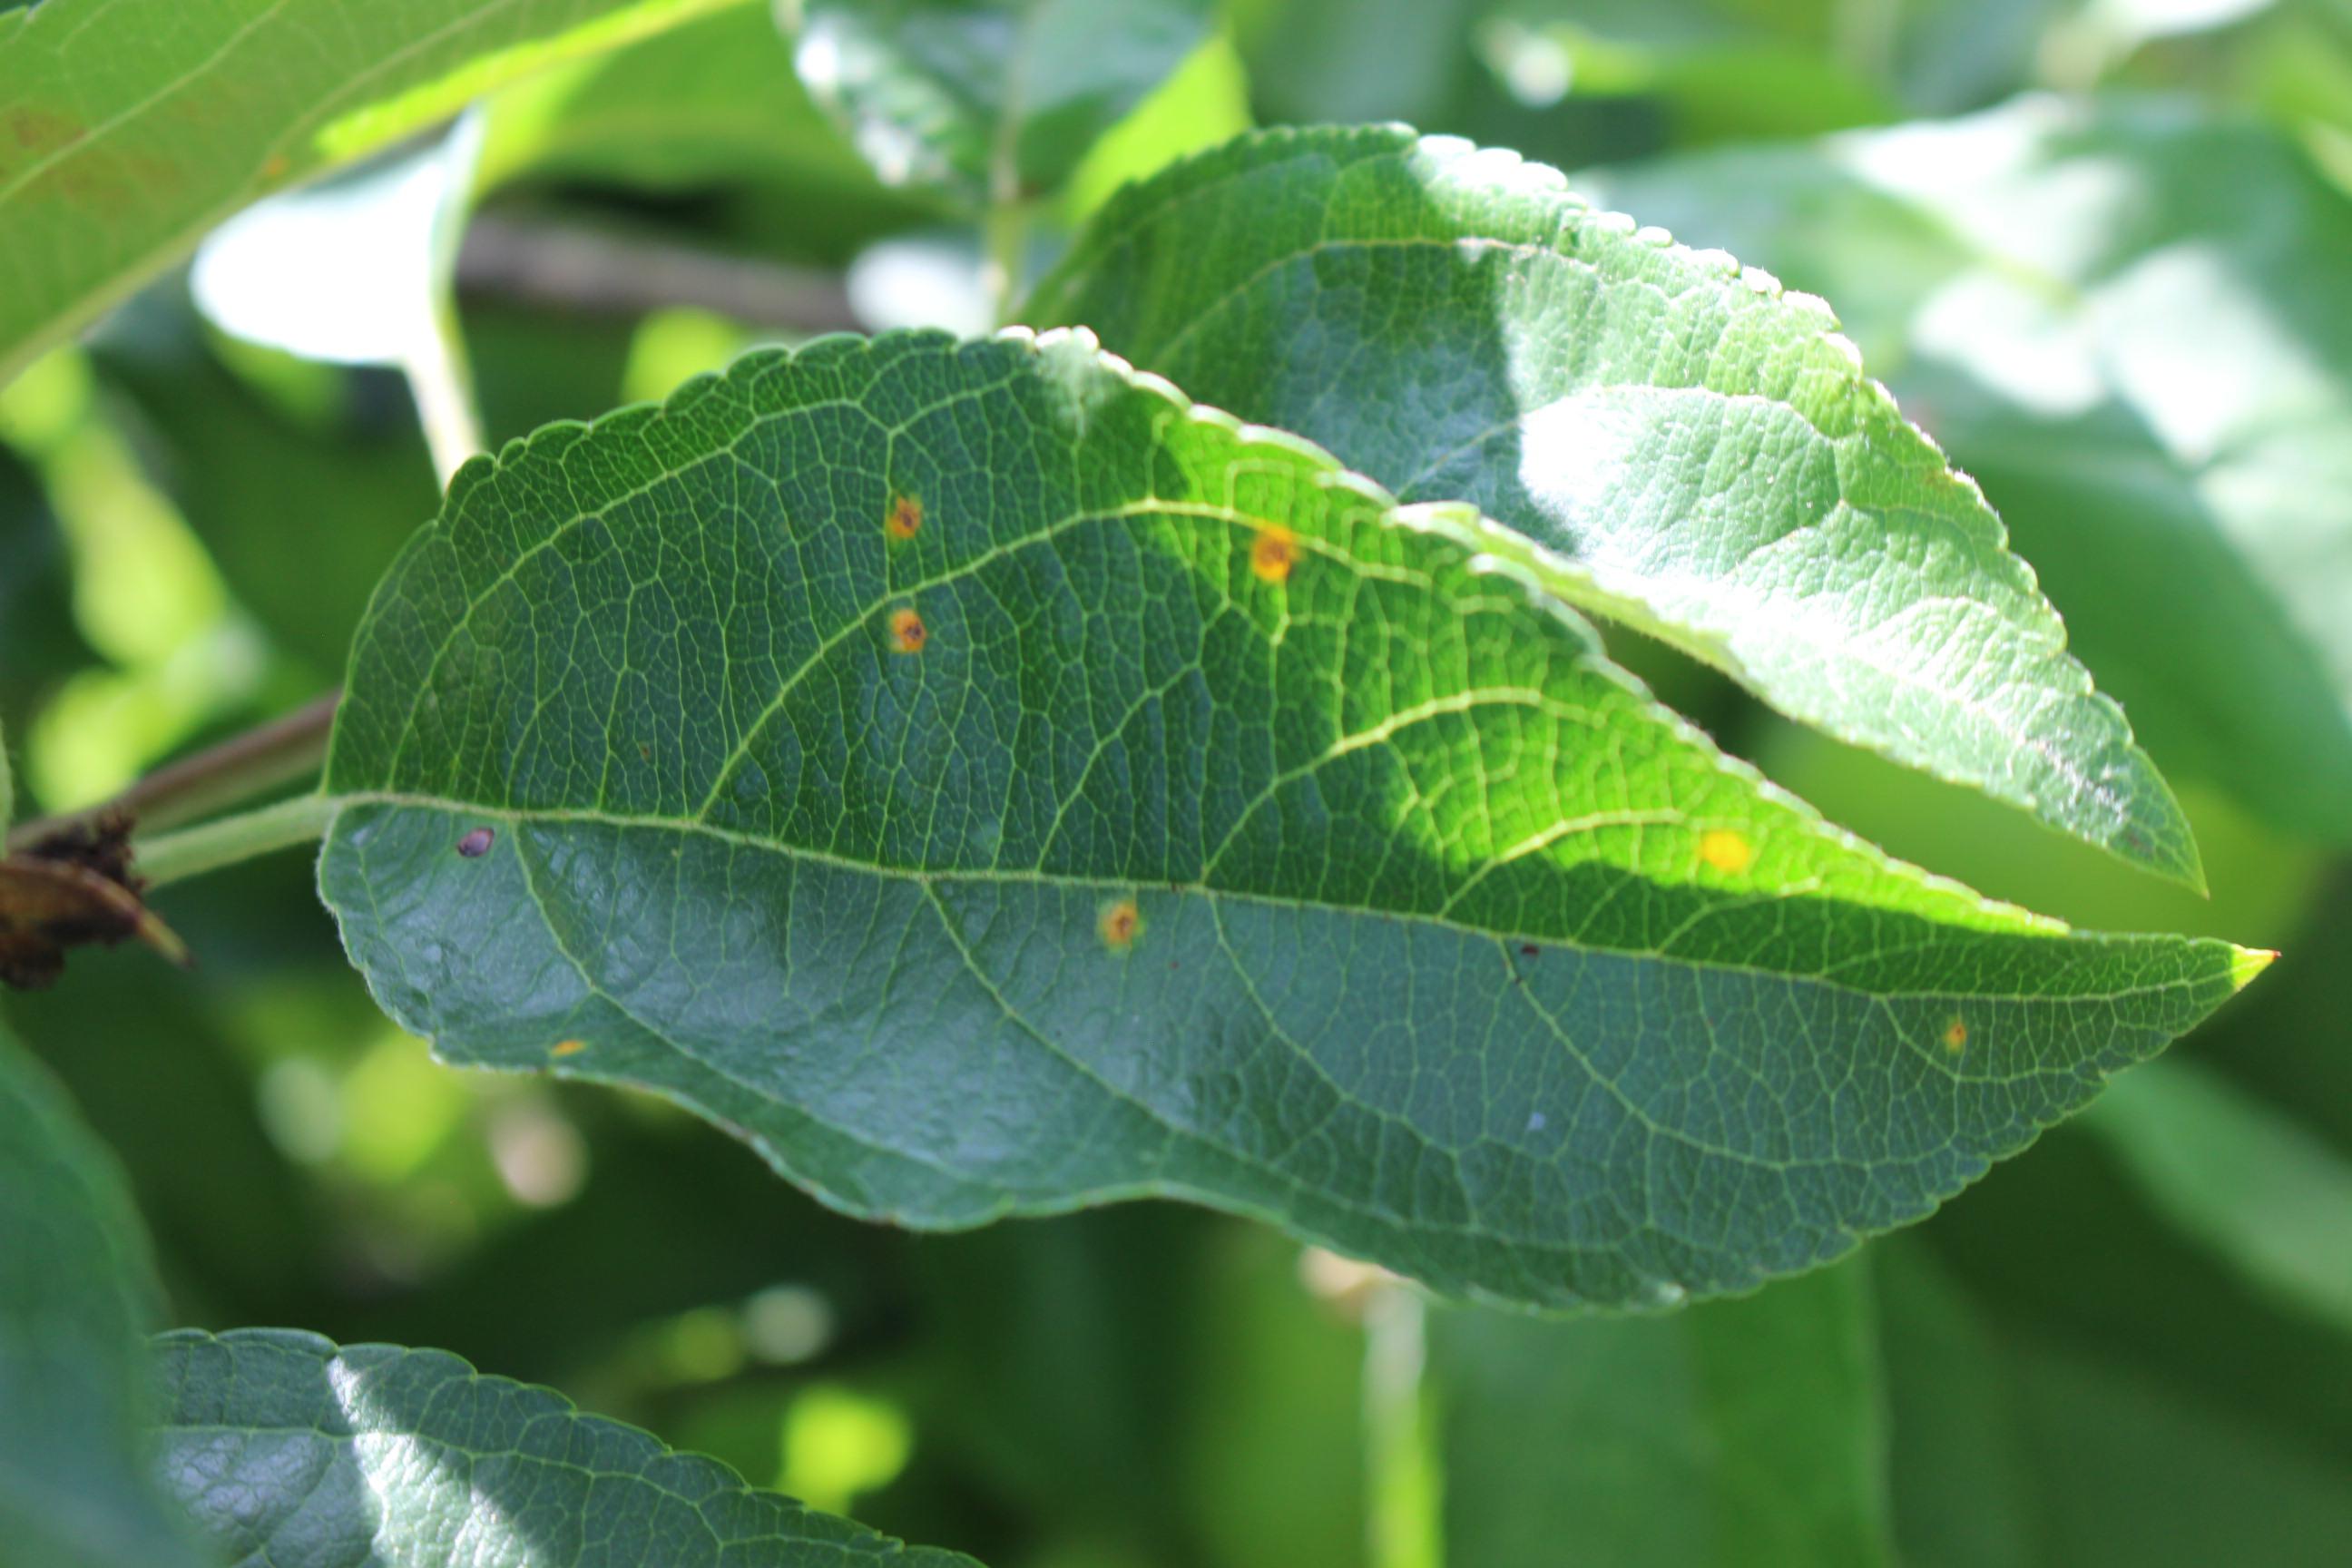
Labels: rust